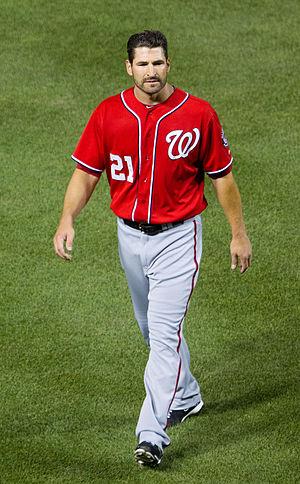
Xavier Clifford Nady est un joueur de baseball qui évolue dans les Ligues majeures. Il est présentement agent libre.